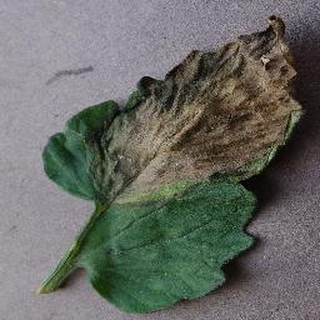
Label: tomato_late_blight